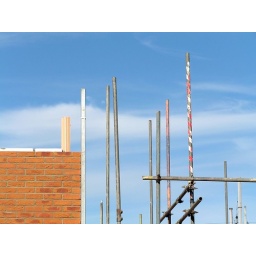
Blue sky over the building site 3